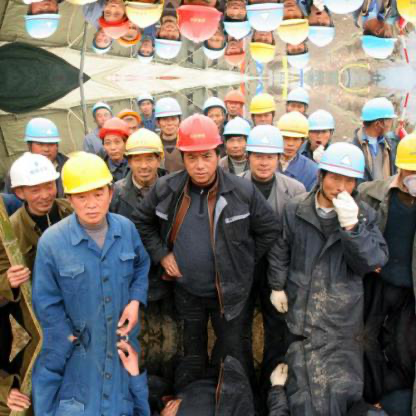
Objects in the image:
label: helmet
label: helmet
label: helmet
label: helmet
label: helmet
label: helmet
label: helmet
label: helmet
label: helmet
label: helmet
label: helmet
label: helmet
label: helmet
label: helmet
label: helmet
label: helmet
label: helmet
label: helmet
label: helmet
label: helmet
label: helmet
label: helmet
label: helmet
label: helmet
label: helmet
label: helmet
label: helmet
label: helmet
label: helmet
label: helmet
label: helmet
label: helmet
label: helmet
label: helmet
label: helmet
label: helmet
label: helmet
label: helmet